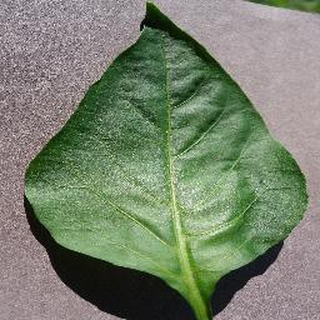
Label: healthy_bell_pepper